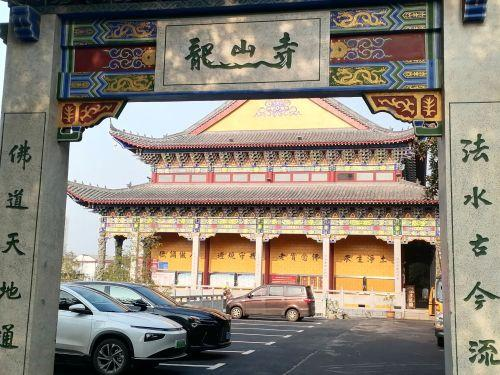
地标名称：龙山寺
所在城市：株洲市·荷塘区